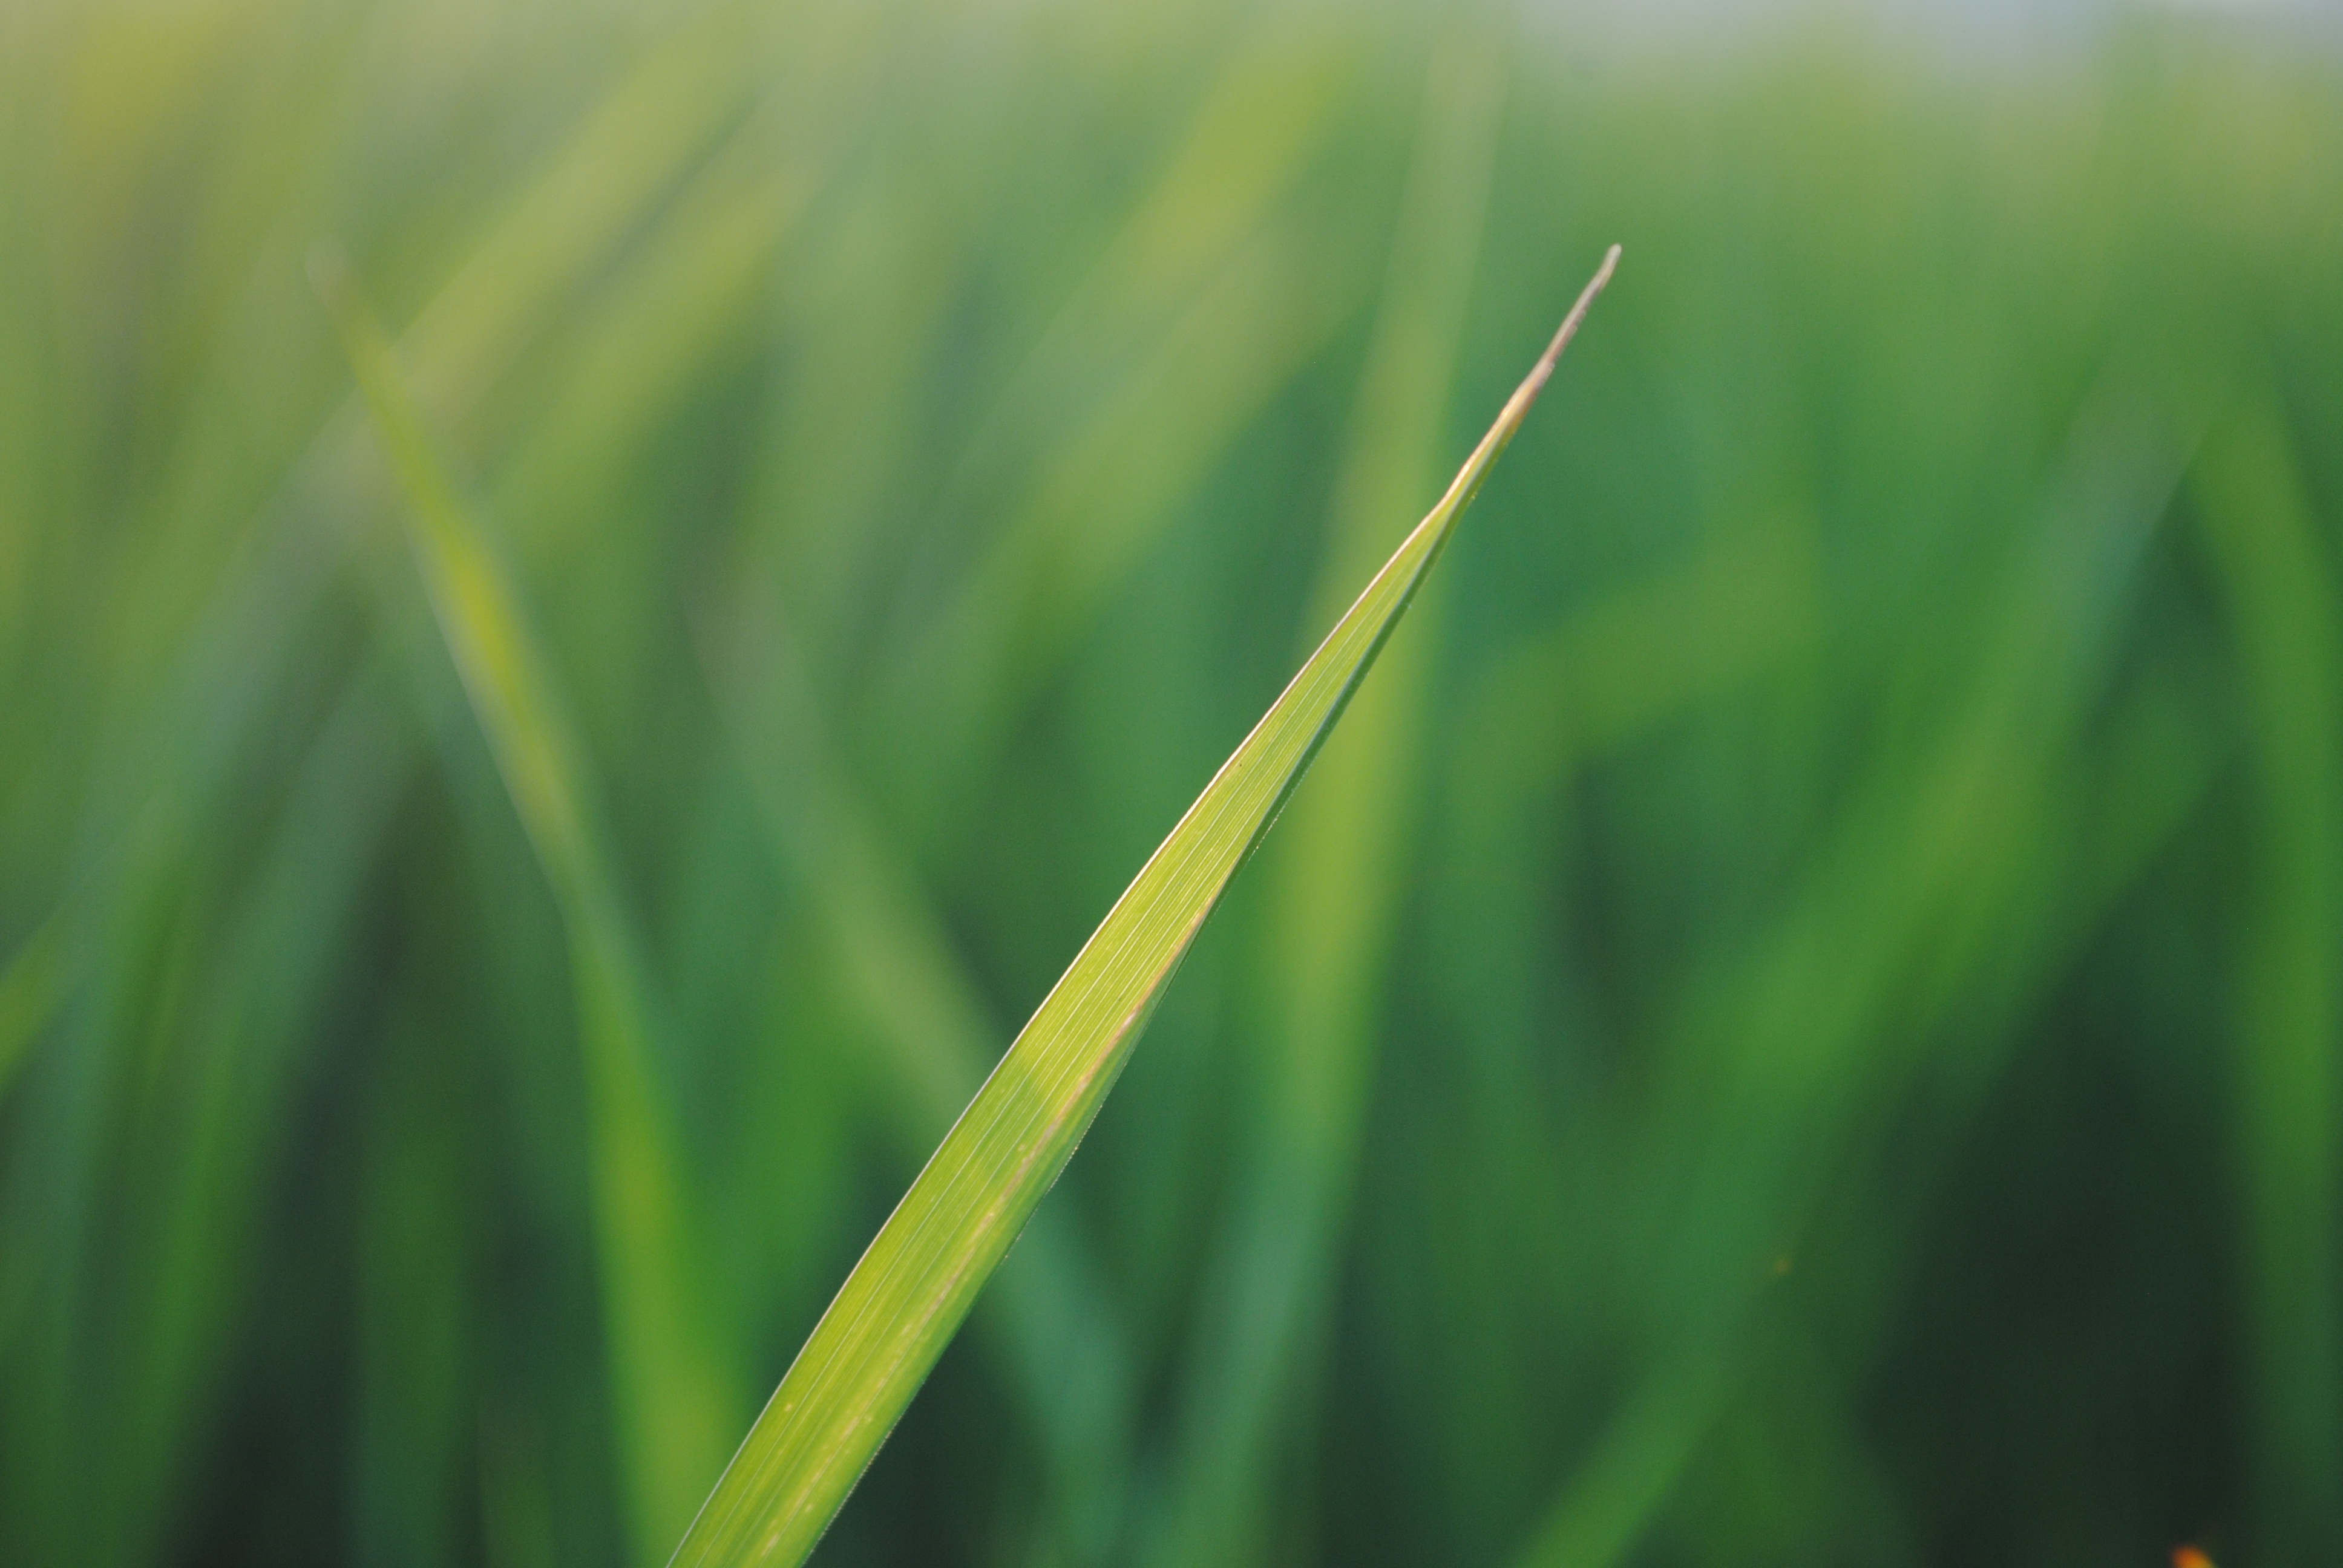
grass, herb, green, summer, nature, fresh, water, leaf, plant, close up, grass family, chrysopogon zizanioides, macro photography, grassland, terrestrial plant, photography, lemongrass, plant stem, stock photography, paddy field, sweet grass, sedge family, flower, phragmites, crop, wheatgrass, fodder